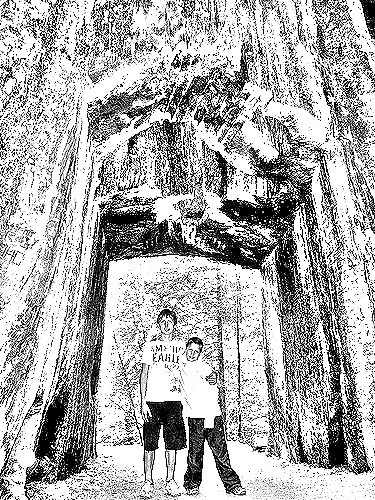
Portrait style: Sketch Portrait